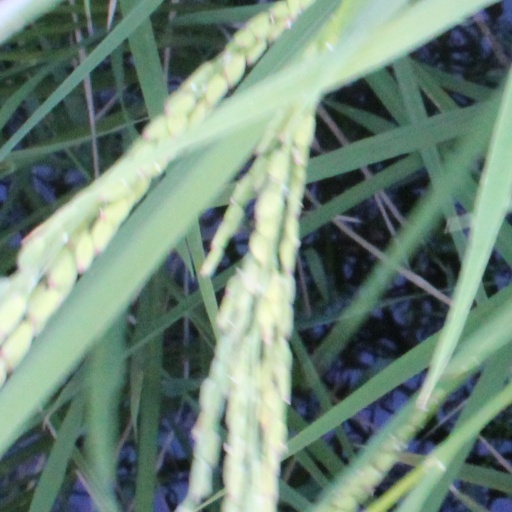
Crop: rice